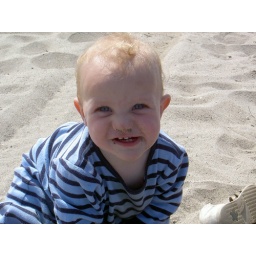
Happy as a pig in mud...or a baby in sand